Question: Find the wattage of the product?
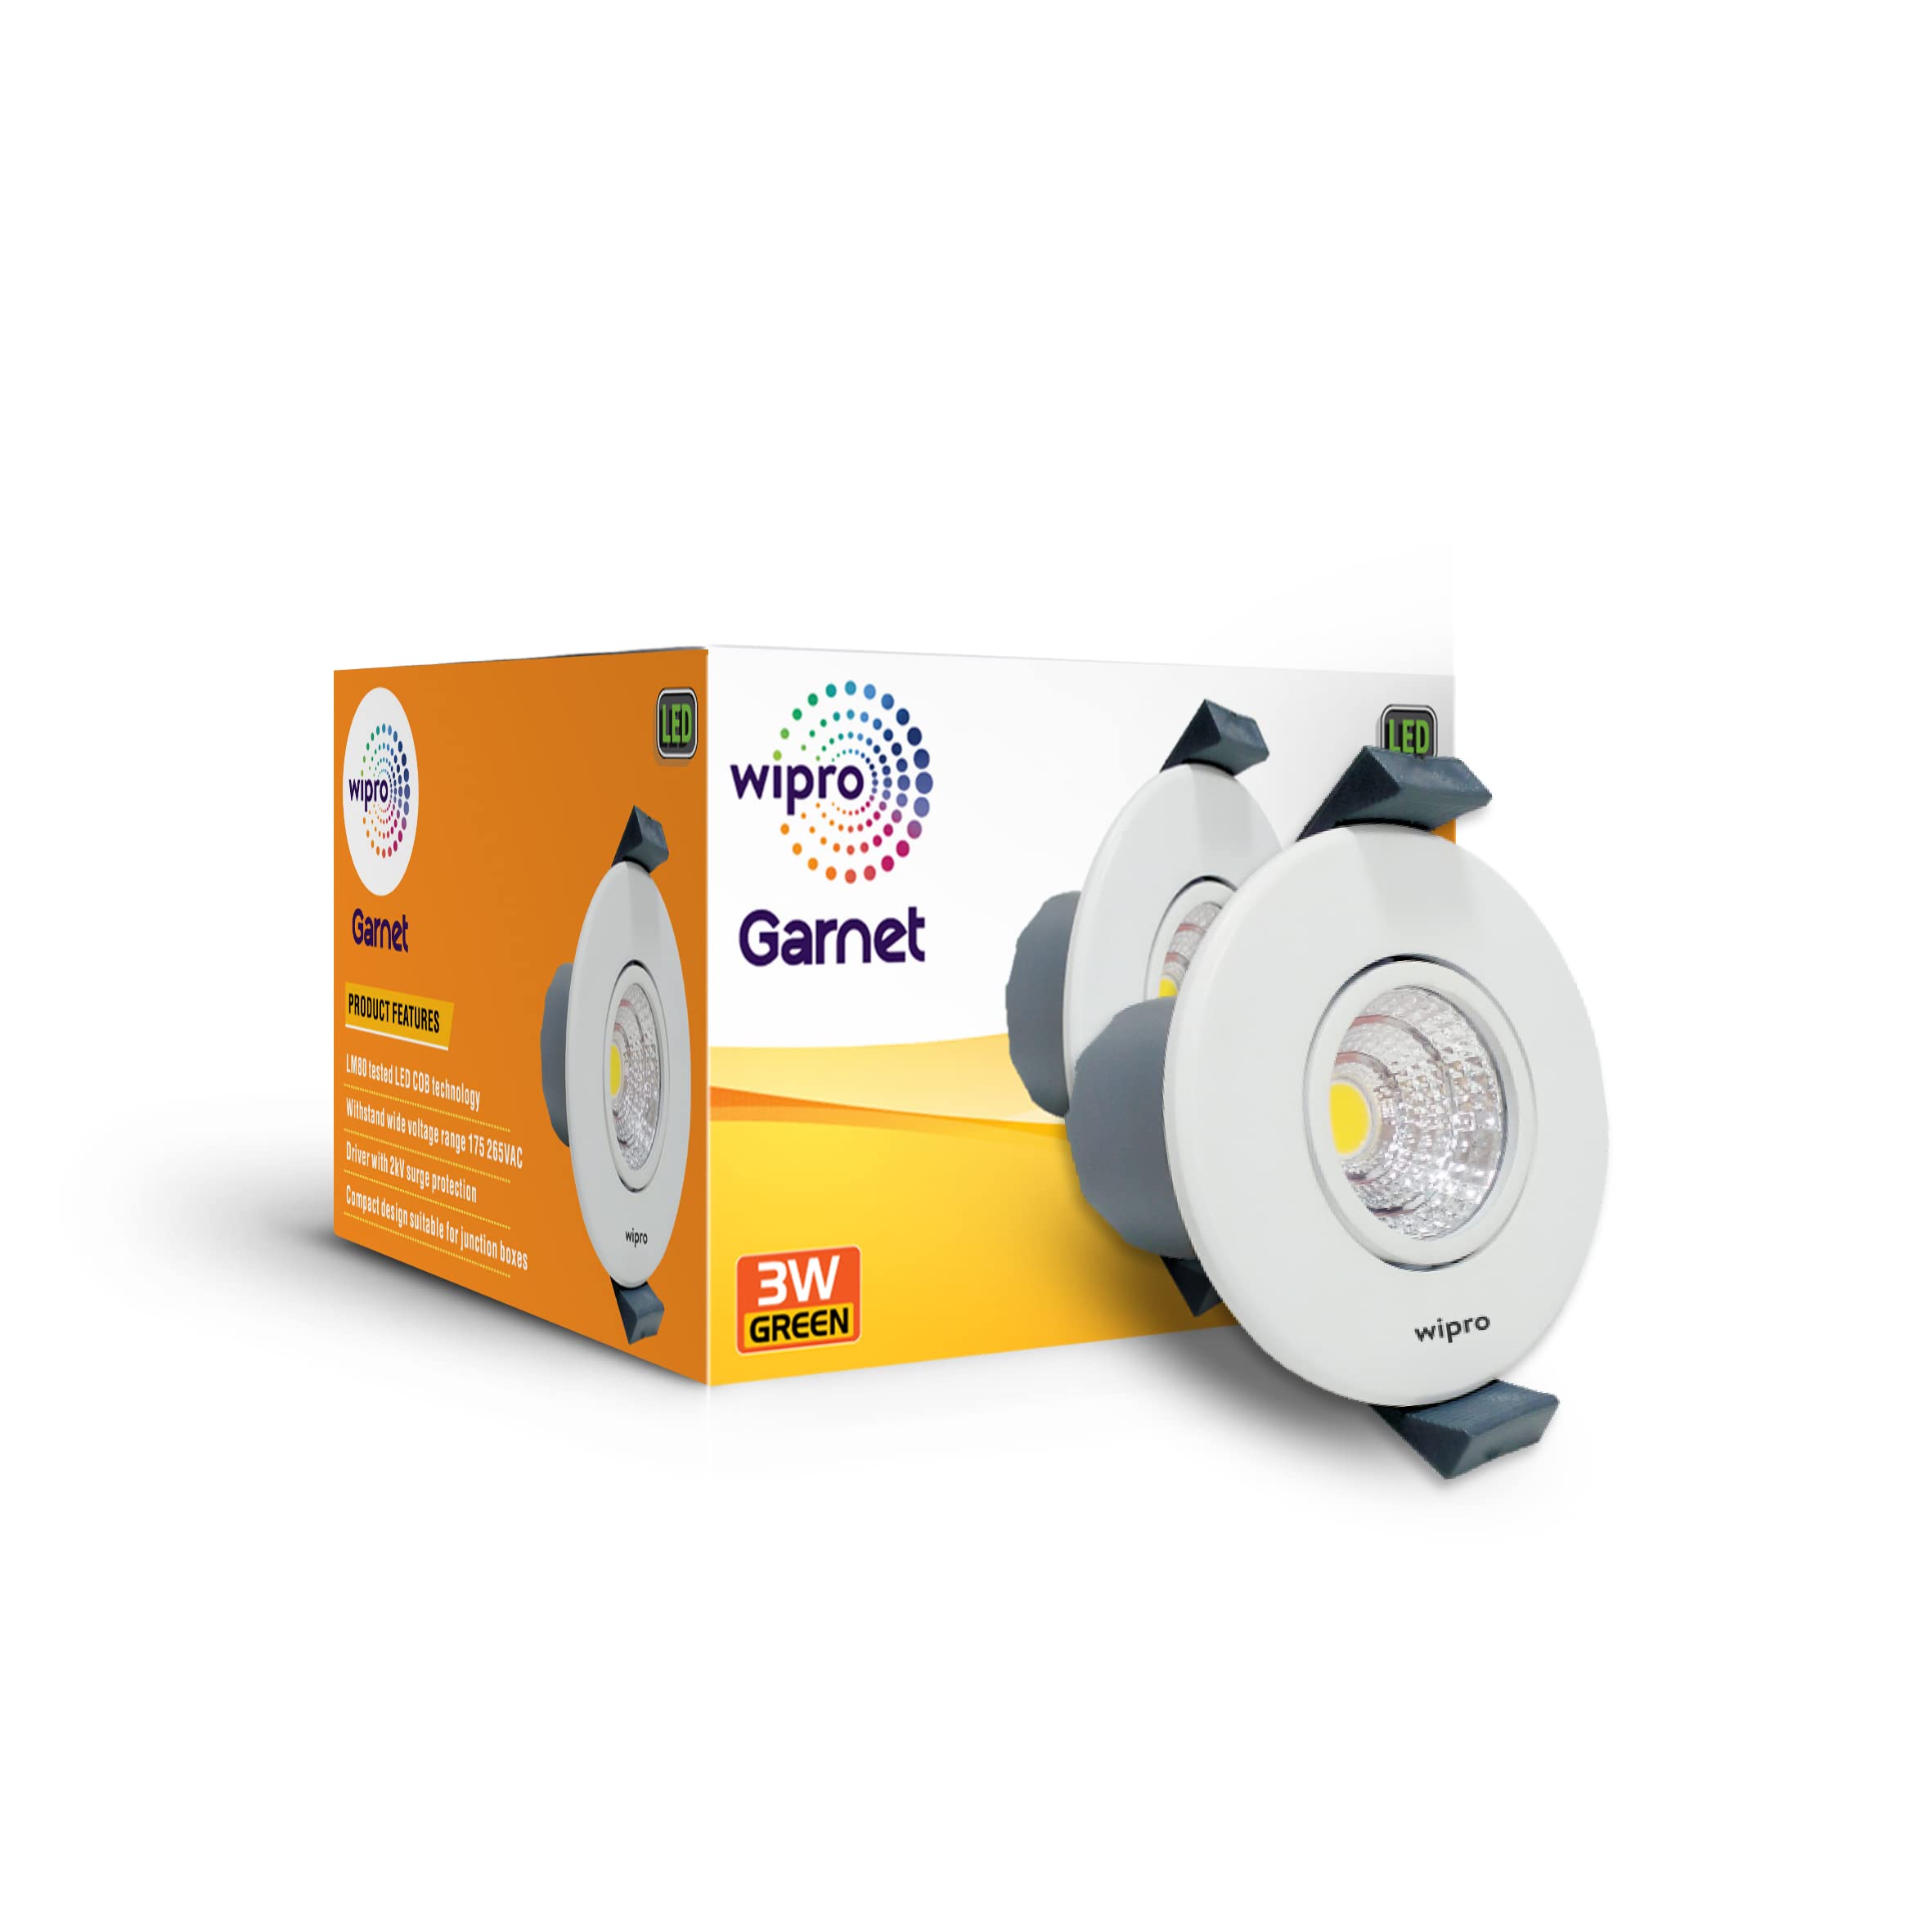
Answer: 3.0 watt